2012 ICC Awards

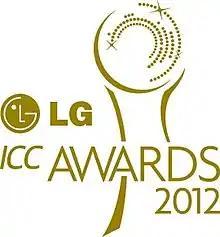

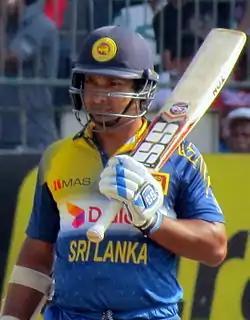
2012 Cricketer of the Year Kumar Sangakkara.

The 2012 ICC Awards were held on 15 September 2012 in Colombo, Sri Lanka. The "ICC" had been hosting ICC Awards since 2004, which were now into their ninth year. Previous events were held in London (2004, 2011), Sydney (2005), Mumbai (2006), Johannesburg (2007, 2009), Dubai (2008) and Bangalore (2010). The "ICC" awards the Sir Garfield Sobers Trophy to the Cricketer of the Year, which is considered to be the most prestigious award in world cricket.